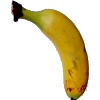
Label: Banana Lady Finger 1